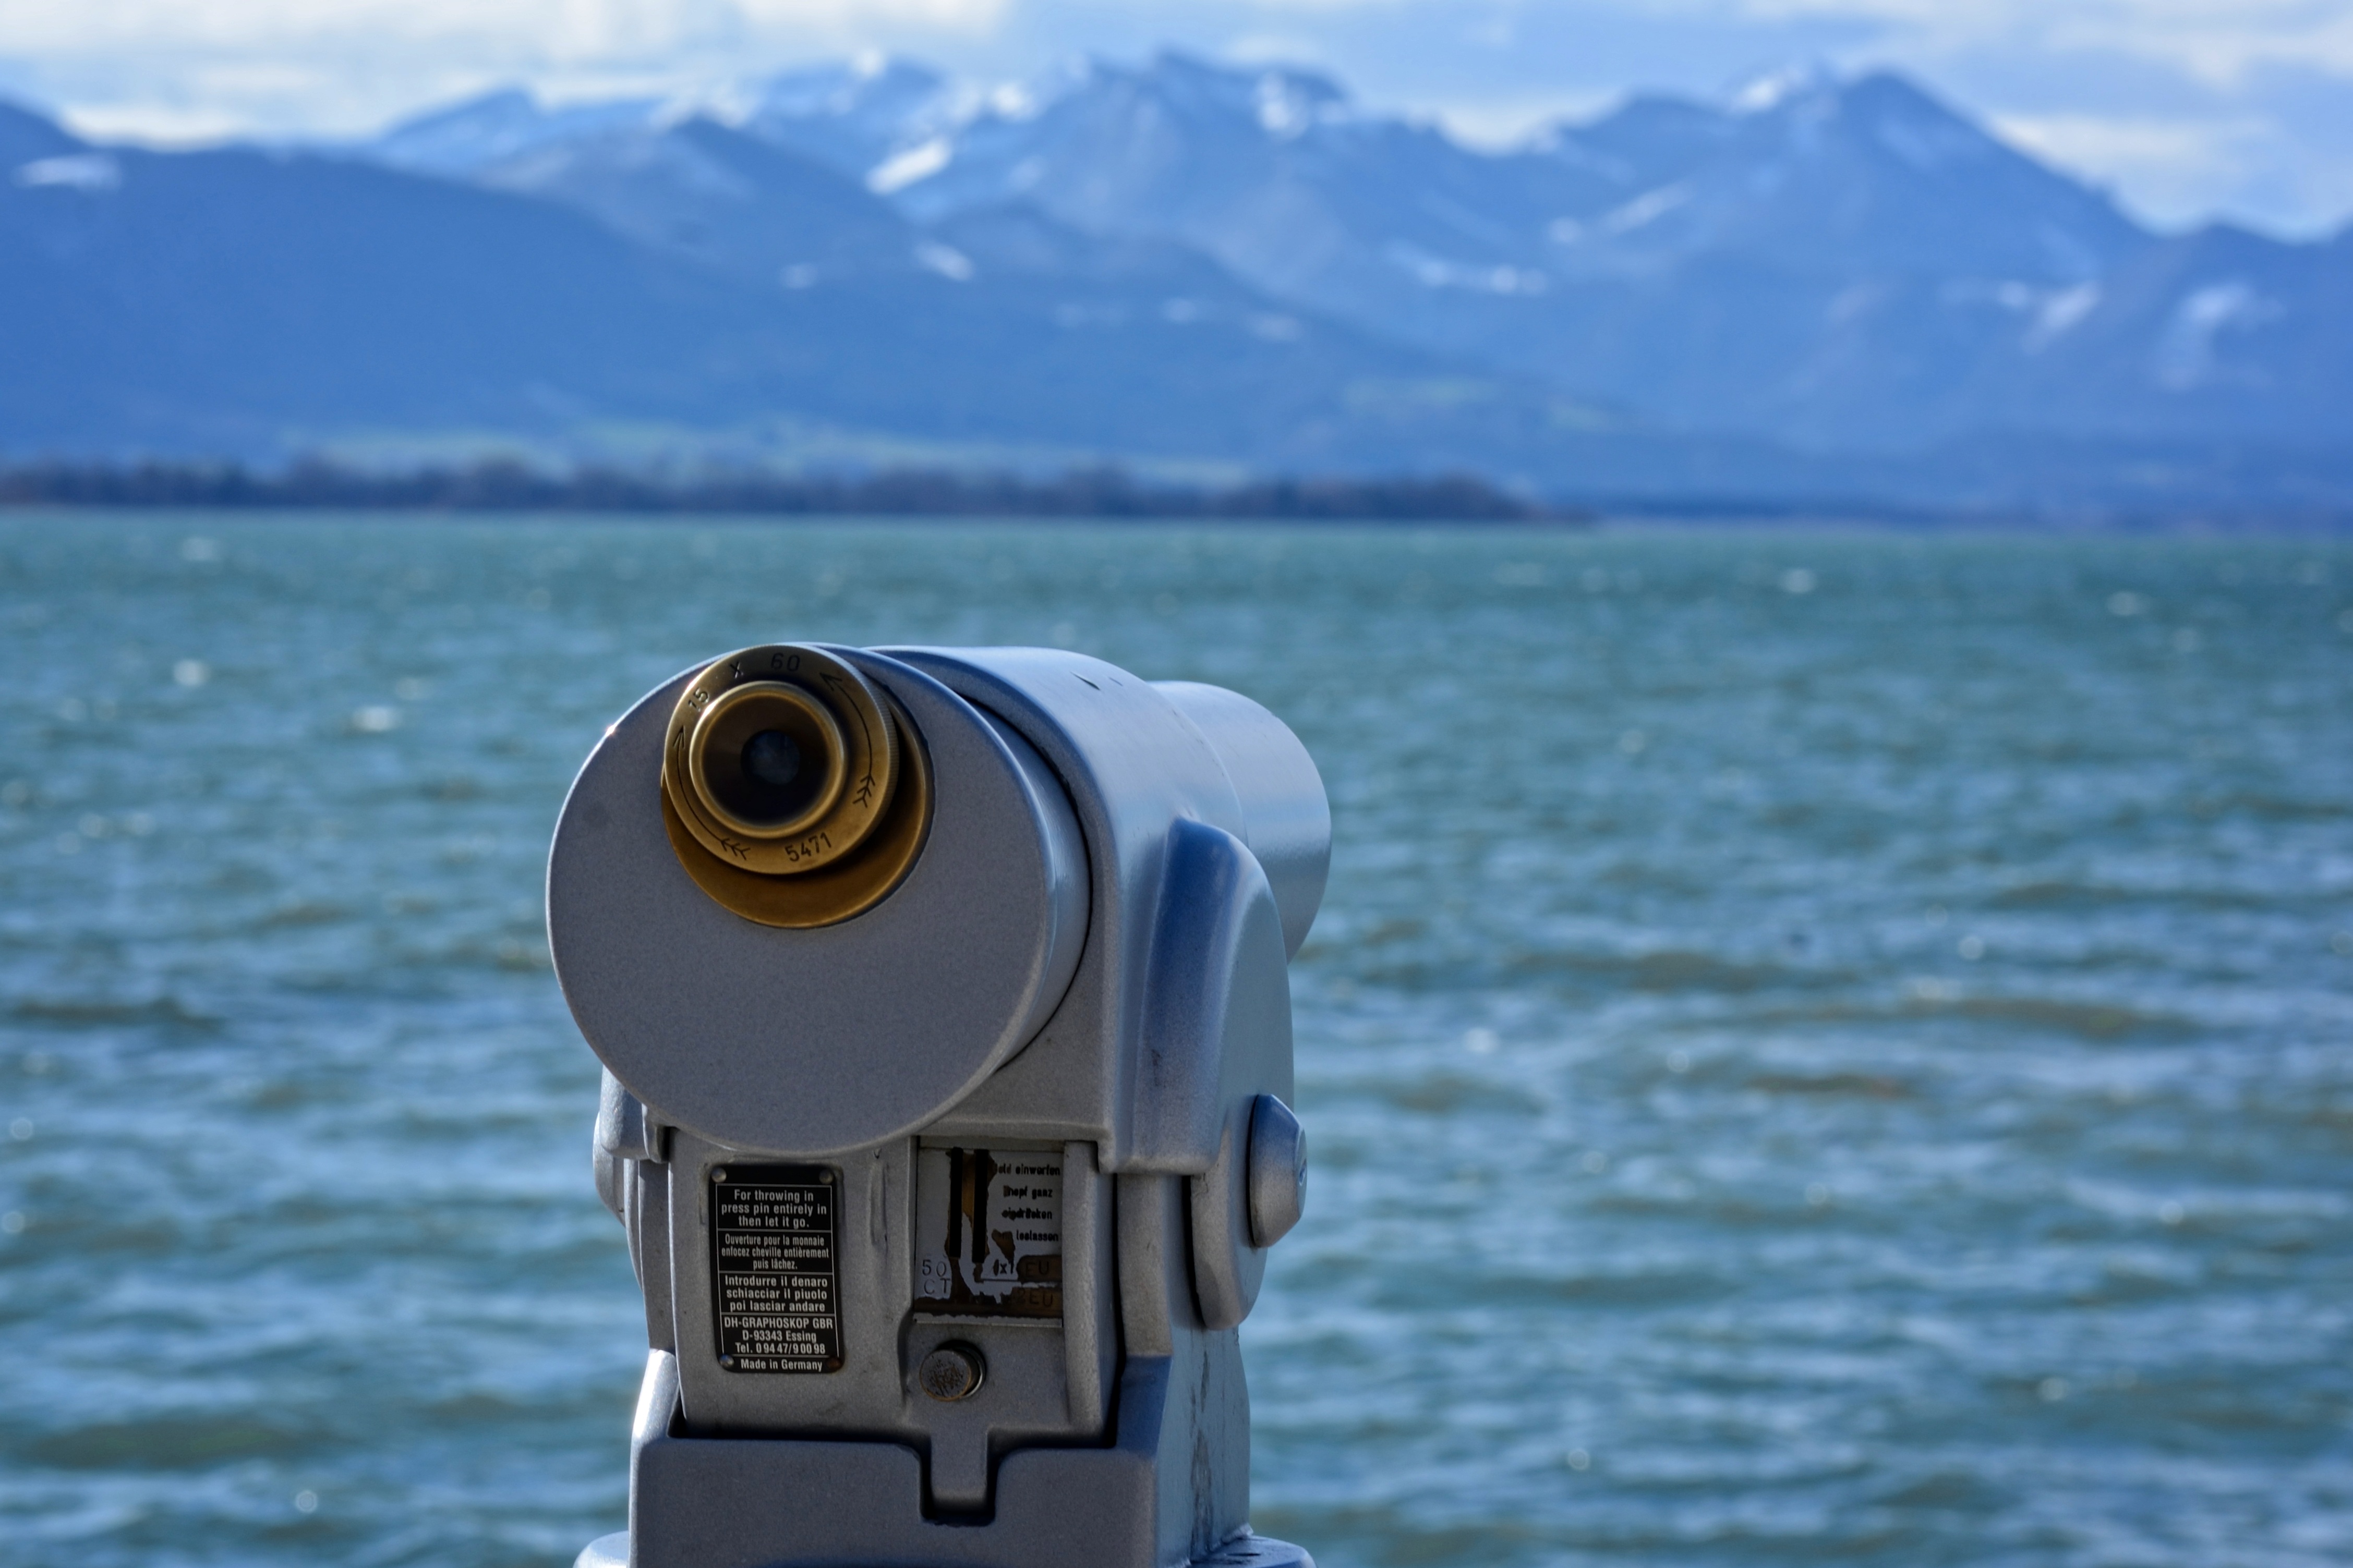
watch, sea, water, lake, view, telescope, distance, vehicle, optics, outlook, wide, see, viewpoint, distant, binoculars, distant view, by looking, larger view, coins telescope, eyepiece, recognize